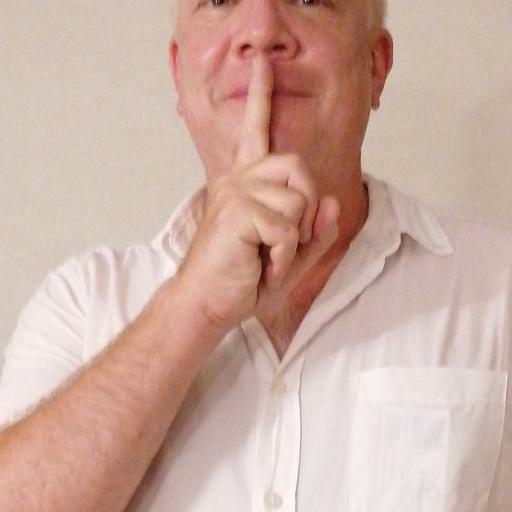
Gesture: mute